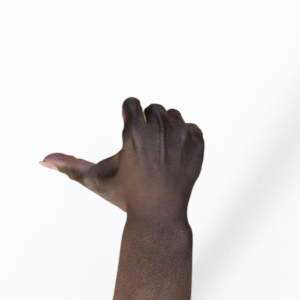
Label: rock